Stage lighting instrument

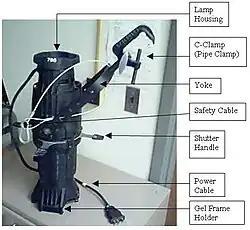
A Source Four ERS with major parts labeled

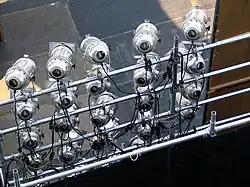
20 PAR can lighting instruments

Stage lighting instruments (lanterns, or luminaires in Europe) are used in stage lighting to illuminate theatrical productions, concerts, and other performances taking place in live performance venues. They are also used to light television studios and sound stages.